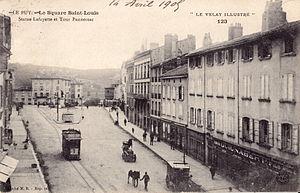
Carte postale ancienne éditée par ABC, cliché MB n°123, collection Le Velay illustré
Le Puy-en-Velay est une commune française située dans la région Auvergne-Rhône-Alpes. C'est la préfecture du département de la Haute-Loire et la capitale historique du Velay.
Le tramway du Puy-en-Velay est un ancien réseau de tramway qui circula dans le chef-lieu de la Haute-Loire, le Puy-en-Velay, de 1896 à 1914.